FK Sarajevo

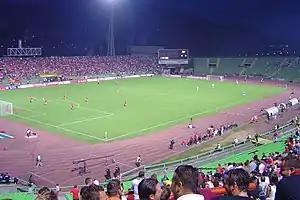
Asim Ferhatović Hase Stadium

On 5 October 1947, on the proposal of then-editor-in-chief of the popular daily newspaper "Oslobođenje", Mirko Ostojić, the club name was changed to Fiskulturno društvo Sarajevo (English: Gymnastics Society Sarajevo), before being changed yet again to Sportsko društvo metalaca Sarajevo (English: Sports Society of Metalworkers Sarajevo) a year later. Finally, on 20 May 1949 the name Fudbalski klub Sarajevo was adopted. The newly formed team, which inherited the results and league standings of Udarnik, was joined by selected players from both Udarnik and Sloboda. Namely, Hodžić, Vlajičić, Šarenkapa, Pauković, Fizović, Konjević, Radović, Viđen and Mustagrudić from the former, and Mantula, Glavočević, Tošić, Pecelj, Novo, Strinić, Đ. Lovrić and Alajbegović from the latter. The team played its first match on 3 November 1946. In September 1948 SDM Sarajevo was joined by Yugoslav footballing legend Miroslav Brozović, who brought in a largely needed level of experience to the new team. The Mostar native previously wore the black and white jersey of FK Partizan, as well as captaining the Yugoslavia national team. Brozović was offered the position of player-manager which he accepted, turning his attention to promoting the team to the Yugoslav First League. FK Sarajevo first entered the top-flight Yugoslav First League after eliminating Belgrade club Sloga. They drew the first match 3:3 in Novi Sad, but then won the second match 5:1 in Sarajevo. The team was relegated after its first season in the First League but was promoted back to the top tier in 1950. From then on FK Sarajevo played in every season of the First League apart from 1957-58. The club's first taste of European competitions began during the 1960s when it took part in the 1960 Mitropa Cup and the 1961–63 Balkans Cup, while the first continent-wide European competition the club took part in was the 1962–63 Intertoto Cup.